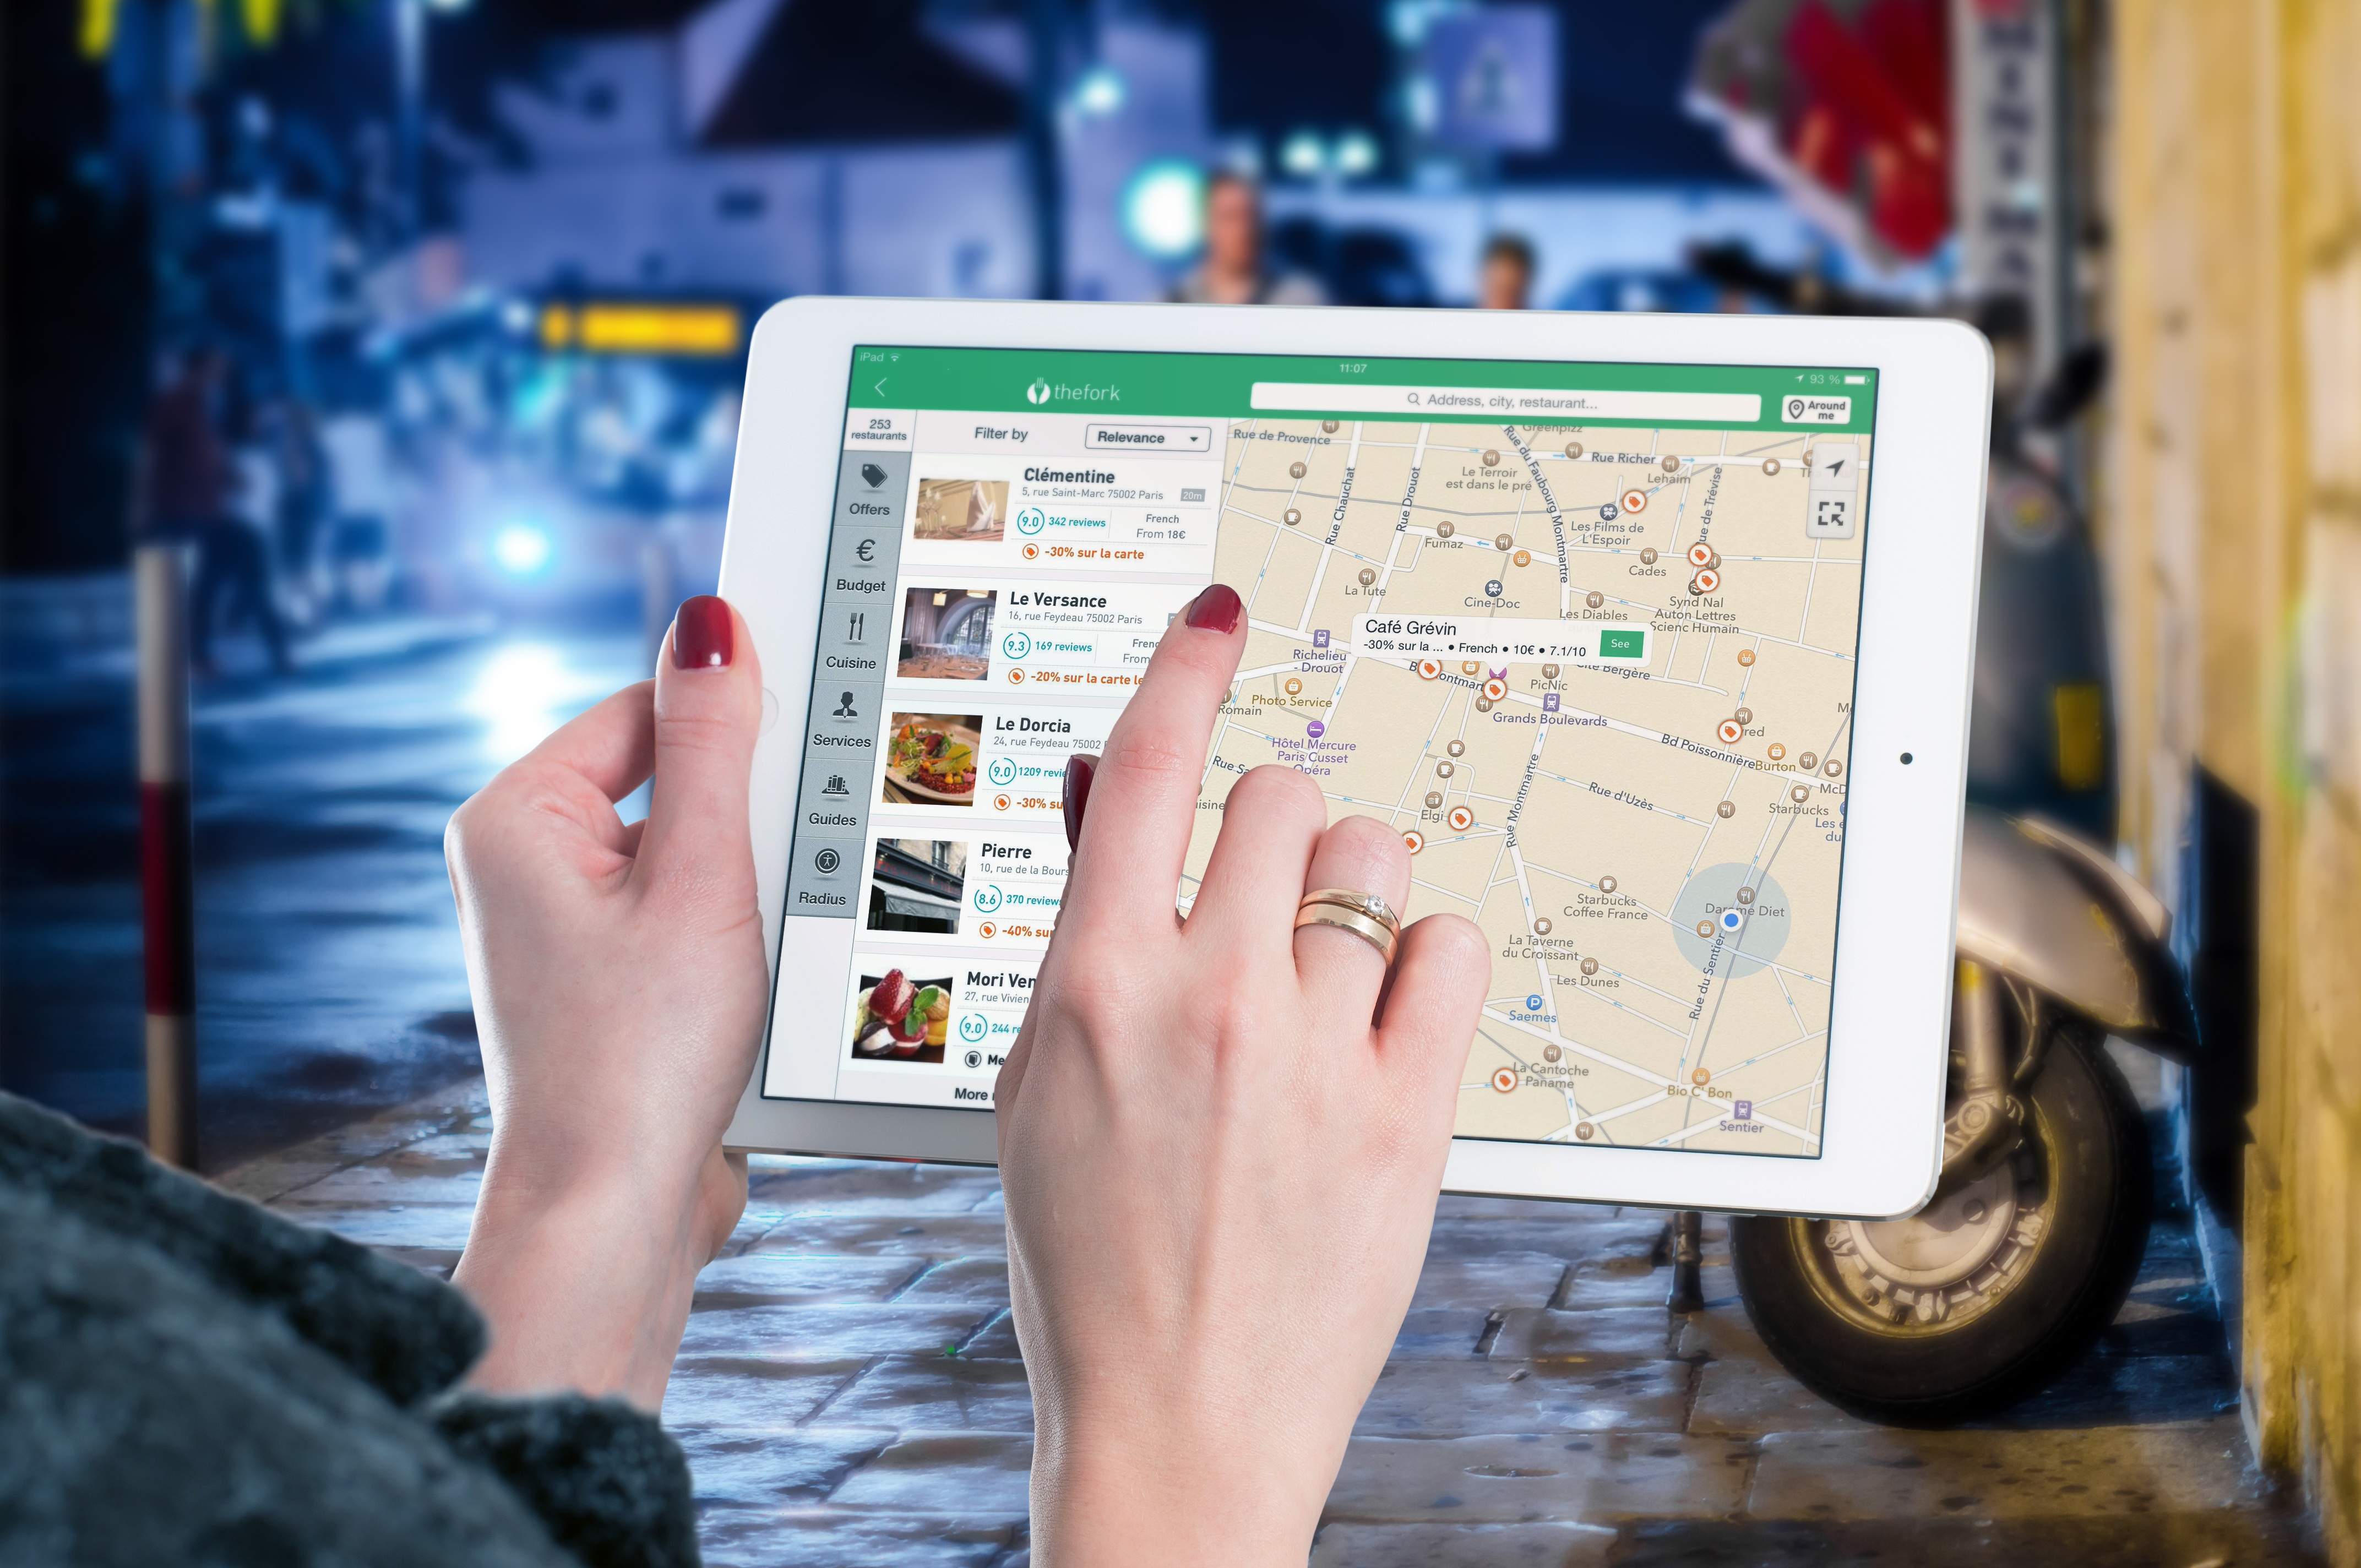
mobile, hand, screen, apple, ipad, restaurant, city, travel, internet, tablet, equipment, journey, blue, map, electronic, device, display, digital, photograph, media, navigation, touchscreen, information, multimedia, guide, mobility, app, mock up, application